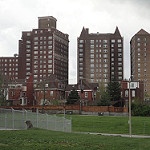
Label: non_damage_buildings_street